The Express: The Ernie Davis Story

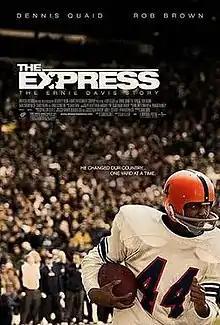
Theatrical release poster

The Express: The Ernie Davis Story is a 2008 American sports drama film produced by John Davis and directed by Gary Fleder. The storyline was conceived from a screenplay written by Charles Leavitt from a 1983 book "Ernie Davis: The Elmira Express", authored by Robert C. Gallagher. The film is based on the life of Syracuse University football player Ernie Davis, the first African American to win the Heisman Trophy, portrayed by actor Rob Brown. "The Express" explores civil rights topics, such as racism, discrimination and athletics. It was the film debut of Chadwick Boseman as Floyd Little.